Paintball

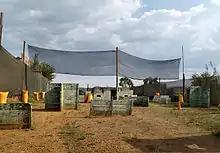
A non-commercial, community paintball field with wooden structures in Mexico, which is used in playing "renegade" or "gotcha" paintball

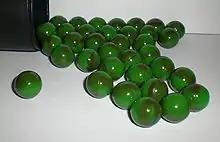
Green paintballs

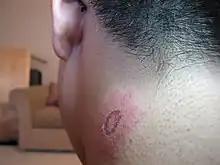
Injured paintball player

Paintball is played at both commercial venues, which require paid admission, and private land, both of which may include multiple fields of varying size and layout. Fields can be scattered with either natural or artificial terrain, and may also be themed to simulate a particular environment, such as a wooded or urban area, and may involve a historical context. Smaller fields (such as those used for speedball and tournament play) may include an assortment of various inflatable bunkers; these fields are less prone to cause injury as the bunkers are little more than air bags, which can absorb the impact of a player colliding with them. Before these inflatable fields became available and popular, speedball fields were commonly constructed of various rigid building materials, such as plywood and framing timber, shipping pallets, even concrete and plastic drainage pipe. The use of plastic pipe tethered with stakes became common, as it allowed for relatively easy reconfiguration of fields and at least some impact-absorption, and was the precursor to the modern inflatable bunker (in fact, certain common features in inflatable fields, such as "can" and "snake" bunkers, were derived from similar features built with plastic drainage pipe). Recreational fields still commonly use these older materials for their higher durability and novelty; inflatable bunkers are prone to bursting seams or otherwise developing holes and leaks. Other fields have wooden or plastic barriers.